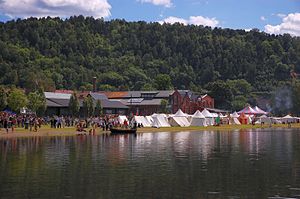
Oslo Middelalderfestival
Oslo Middelalderfestival sommeren 2009.
Oslo Middelalderfestival er en stiftelse som blev oprettet den 31. januar 1994 med formål at foretage årlige markeringer af middelalderbyen i Oslo med et middelaldermarked og festival. Tidligere ordfører Albert Nordengen var foreningens formand fra oprettelsen og frem til sin død i 2004. Stiftelsen har arrangeret en to dages festival i Middelalderparken på Sørenga i Oslo hvert år siden starten. Højdepunktet var ved Oslos 1000-årsjubilæum på St. Hallvards dag den 15. maj 2000, festivalen var da et gratis arrangement, og politiet talte over 100.000 besøgende.